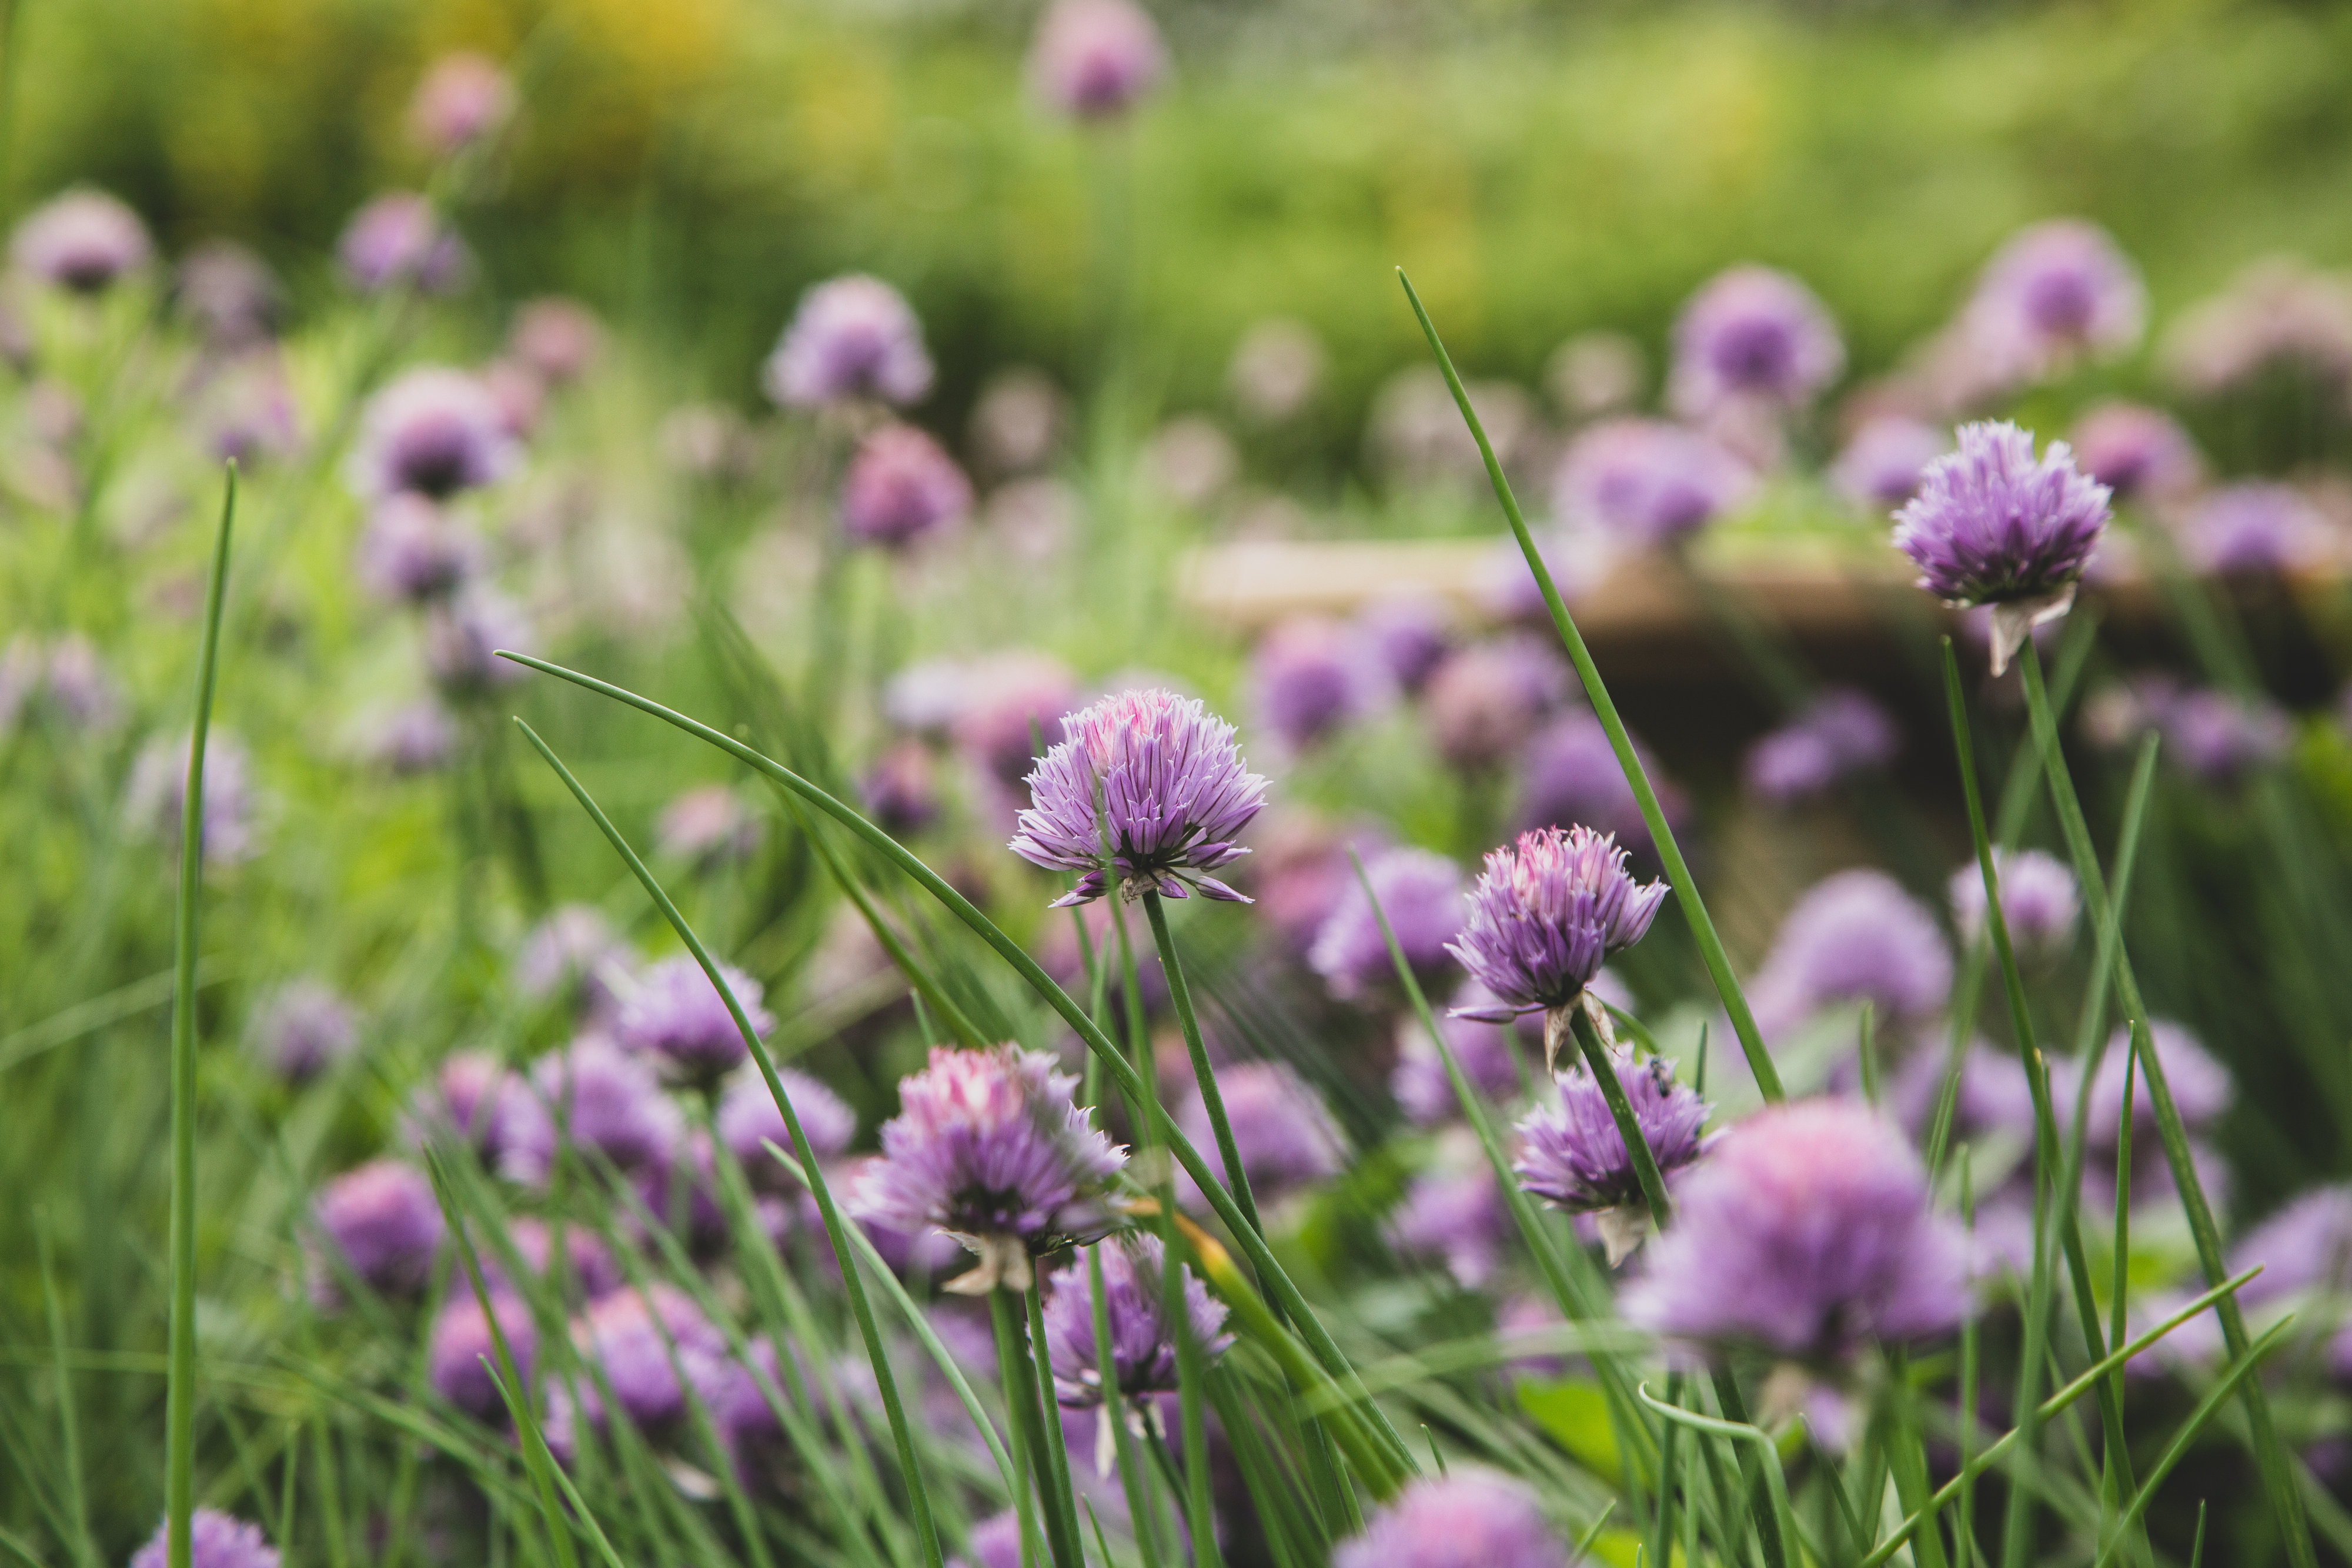
flower, plant, petal, purple, botany, grass, herbaceous plant, shrub, groundcover, grassland, meadow, flowering plant, annual plant, Forb, prairie, field, subshrub, wildflower, natural landscape, garden, Rosy garlic, allium, landscape, daisy family, gardening, wildlife, plant stem, plantation, herb, perennial plant, farm, amaryllis family